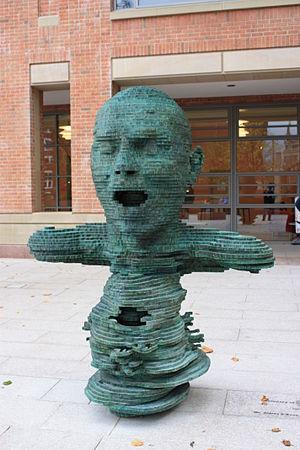
Marc Didou est un sculpteur français né à Brest le 22 mai 1963.